Mya Sein

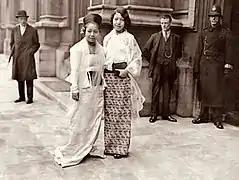
Daw Mya Sein at Burma Round Table Conference London in 1931

Mya Sein was the first Burmese woman to graduate from Oxford University in the late 1930. From 1931 to 1933, She served as a representative of Asia for the League of Nations, representative of Geneva Women Conference and representative to the Burma Round Table Conference in London. From 1939 to 1942, She served as a representative member of the Burmese-Chinese Peace and chairwoman of the Yangon Education Board. From 1950 to 1960, Mya Sein was a lecturer of history and political science at Rangoon University. After her retirement, she became a visiting professor of Burmese history and culture at Columbia University in New York. As a prolific writer, Mya Sein penned many articles on Burma in international publications, notably penning the "Administration of Burma" in 1938, "Burma" in 1944 and "The Future of Burma" also in 1944.